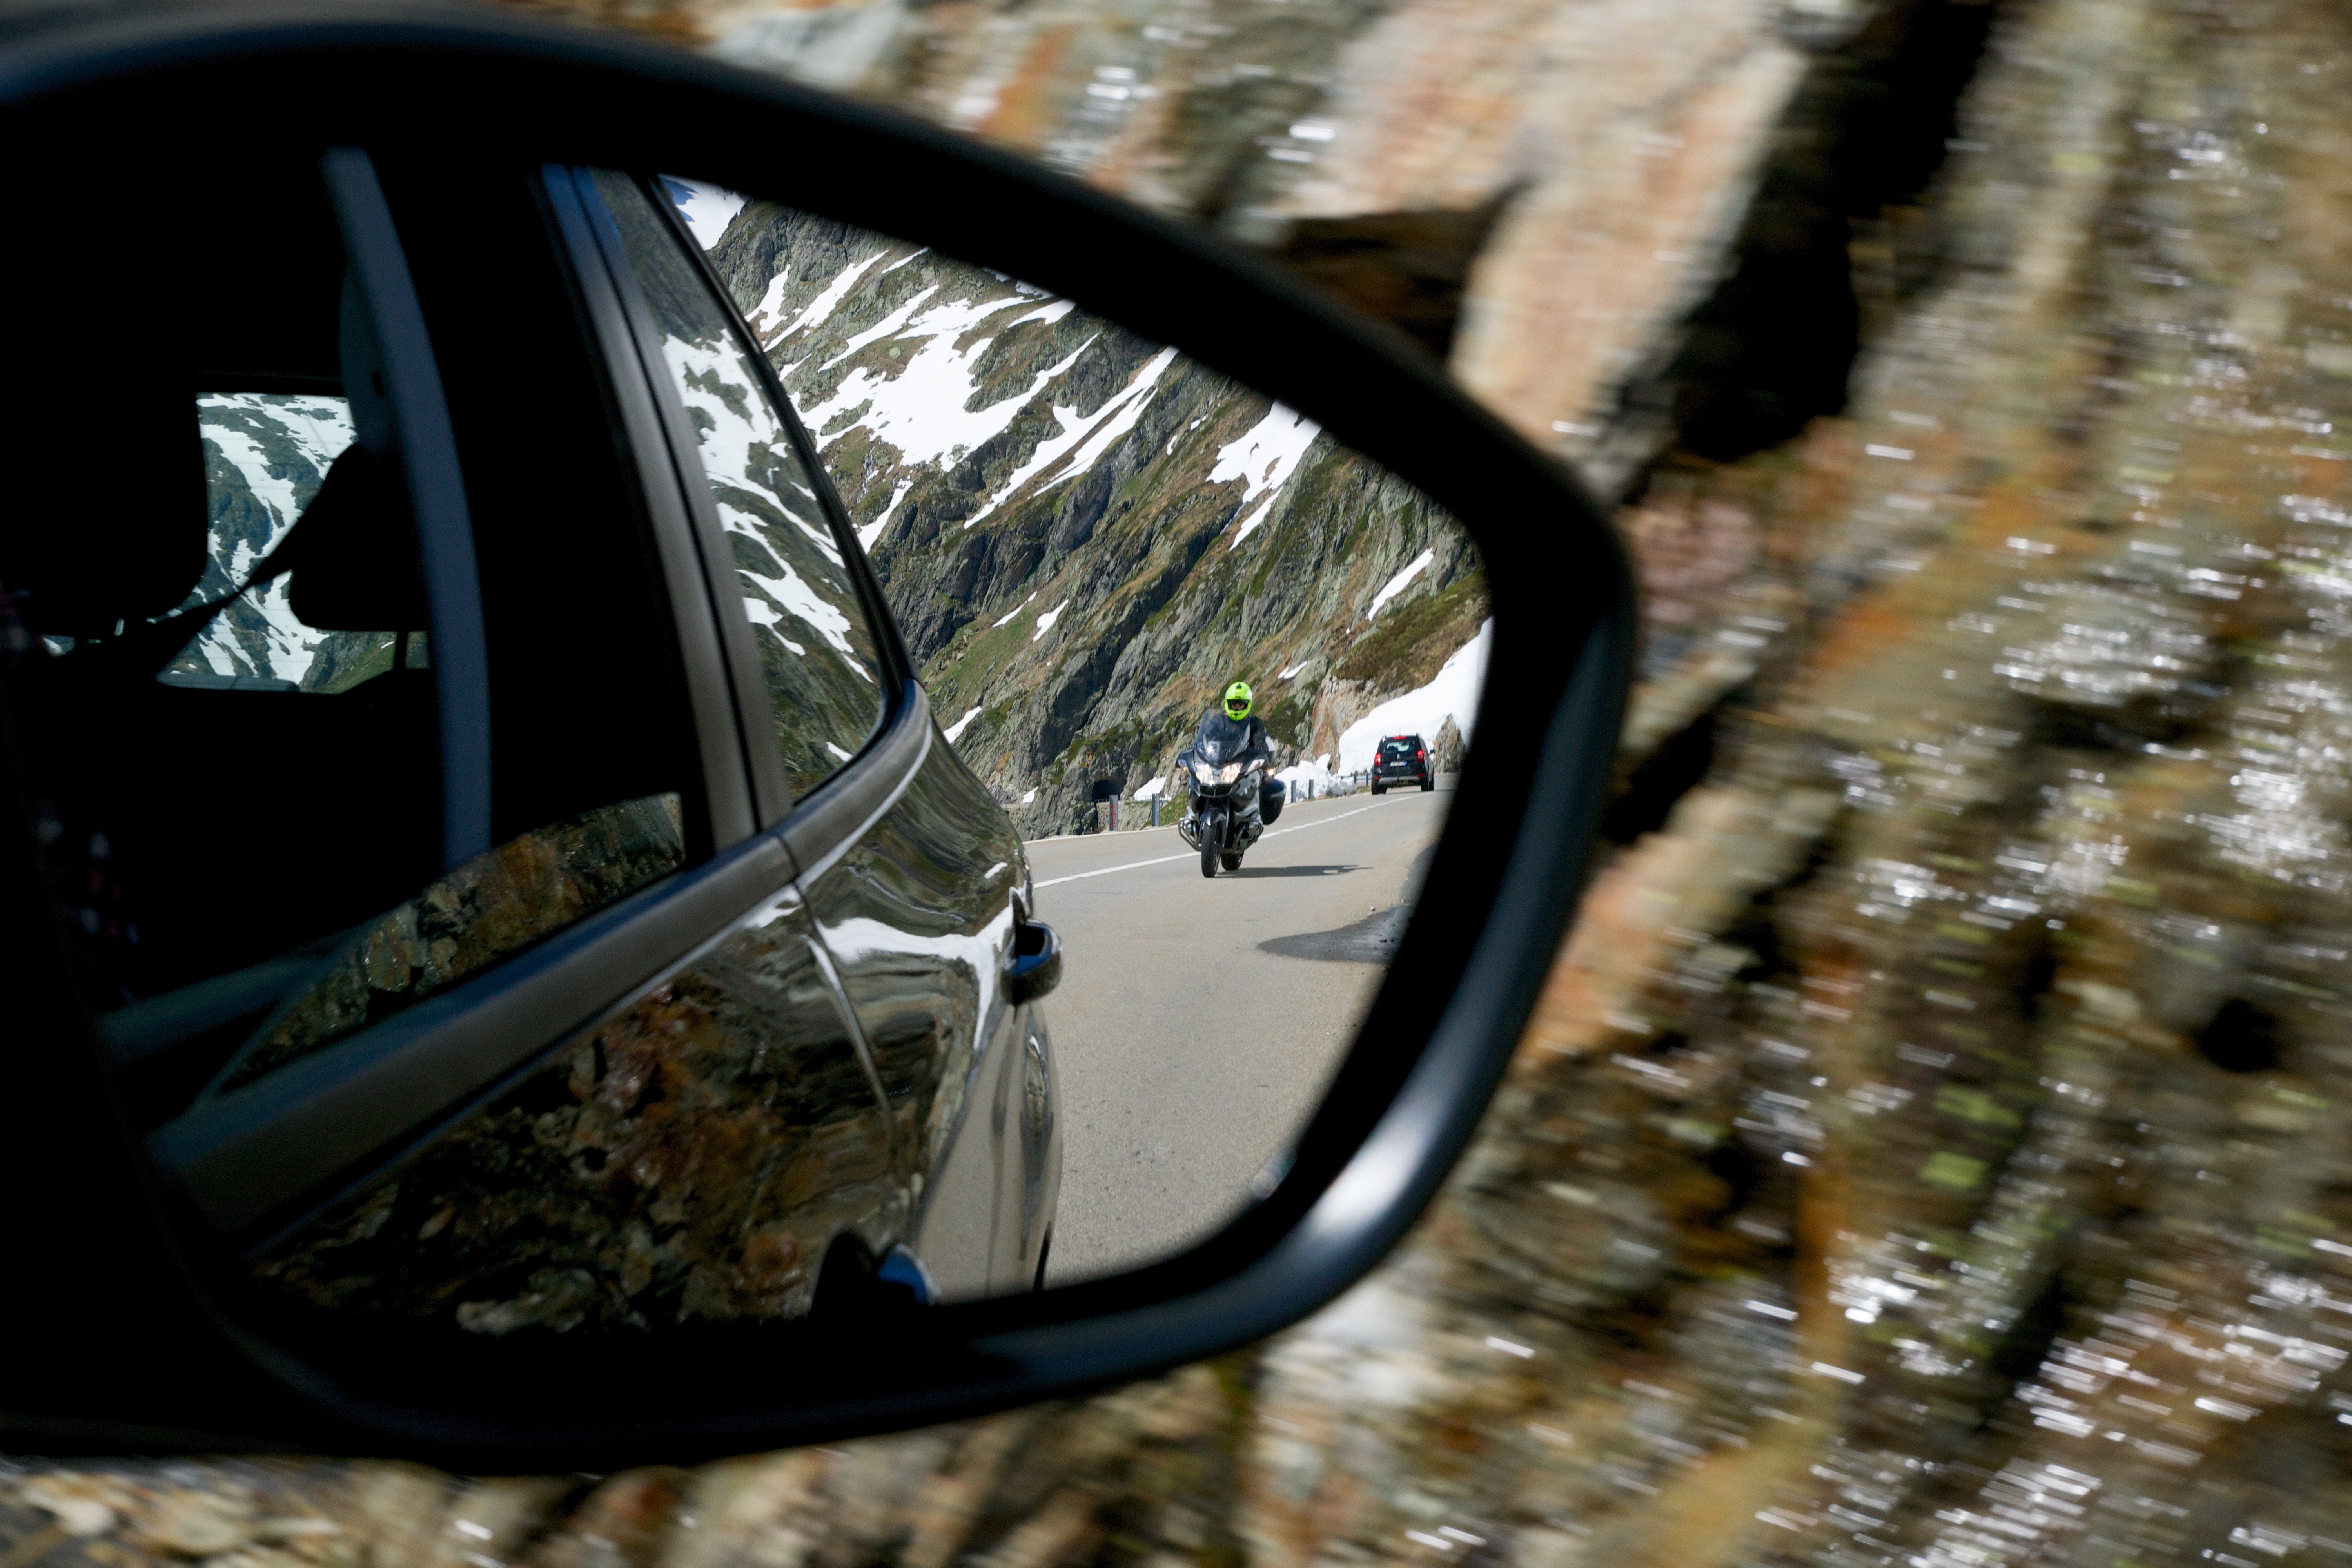
light, glass, reflection, vehicle, sunglasses, glasses, motorcyclist, rear mirror, alpine road, tracker